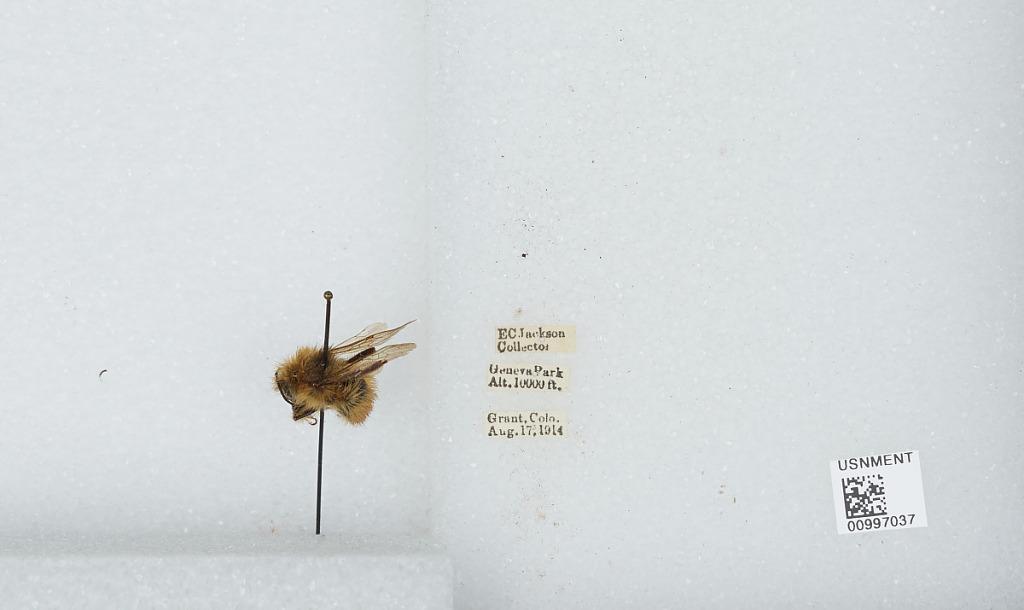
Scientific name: Bombus (Pyrobombus) centralis Cresson
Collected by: E. Jackson
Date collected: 1914-8-17
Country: United States
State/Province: Colorado
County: Park
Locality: Geneva Park, Grant
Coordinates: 39.5178, -105.727